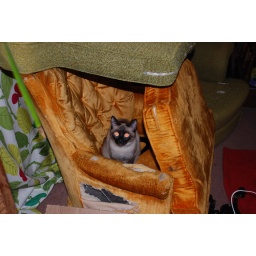
dirty cat in her fort